Trubschachen

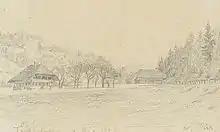
Sketch of Trubschachen in 1898

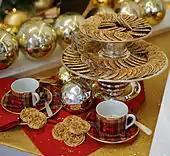
Biscuits (or cookies) from the Kambly factory in Trubschachen

The municipality grew out of a cluster of six farms along the banks of the Ilfis river during the Middle Ages. The parishes of Langnau im Emmental and Trub both claimed the farm houses. In 1666 they were divided, with three going to each parish. As the settlement grew and the situation in surrounding municipalities changed, the farms were too far from either municipality. In 1727 the farms began to exercise limited self-government, passing laws regarding the poor and citizenship. In 1737 a school opened in the community, which was known as Schachen at the time. This was followed by establishing a village police force in 1773 and collecting taxes in 1775–77. An einwohnergemeinde or citizen's community was founded in 1852, though it was called Innerer Lauperswilviertel until 1867. It became an independent parish in 1874 and the parish church was built in 1890–92. The political municipality was created in 1923 from parts of Trub and Langnau.